Pontiac's War

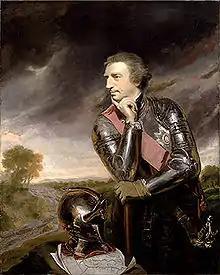
The policies of General Jeffrey Amherst, a British hero of the Seven Years' War, helped to provoke Pontiac's War (oil painting by Joshua Reynolds, 1765).

General Jeffrey Amherst, the British commander-in-chief in North America, was in charge of administering policy towards American Indians, which involved military matters and regulation of the fur trade. Amherst believed that, with France out of the picture, the Indians would have to accept British rule. He also believed the Indians were incapable of offering any serious resistance to the British Army. Therefore, of the 8,000 troops under his command in North America, only about 500 were stationed in the region where the war erupted. Amherst and officers such as Major Henry Gladwin, commander at Fort Detroit, made little effort to conceal their contempt for Indians; those involved in the uprising frequently complained that the British treated them no better than slaves or dogs.